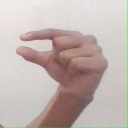
अक्षर: ग